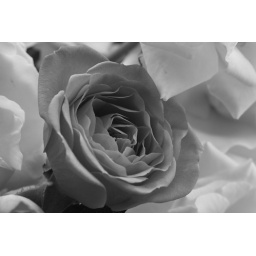
An orange rose in black and white.